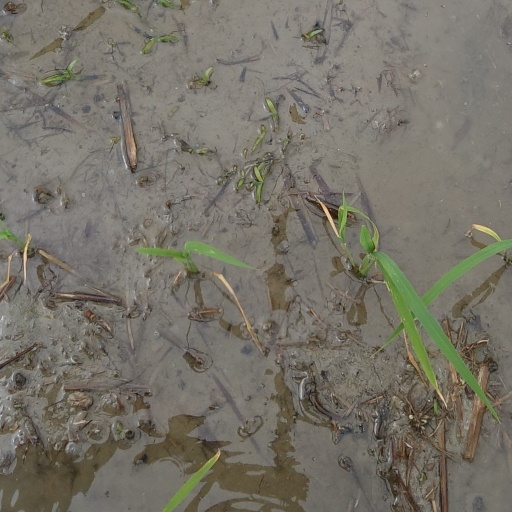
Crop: rice